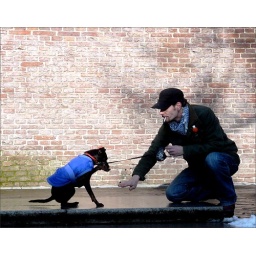
Black dog in blue !